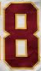
Number: 8